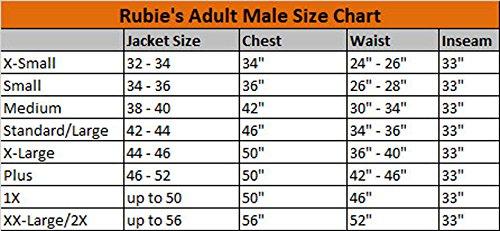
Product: Rubie's Men's Nightmare On Elm St Freddy Krueger Shirt with Mask
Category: Clothing, Shoes & Jewelry | Costumes & Accessories | Men | Costumes & Cosplay Apparel | Costumes
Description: Rubie's offers a variety of officially licensed Nightmare on Elm Street costumes; pair with others for spooky fun.
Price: $17.99 - $39.89